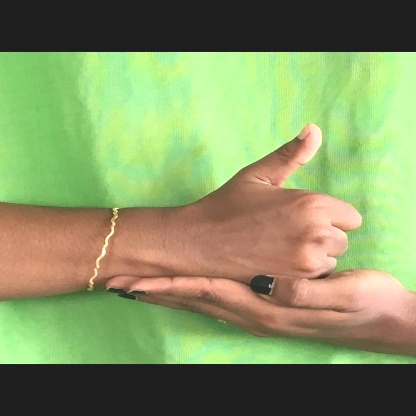
Mudra: Shivalinga